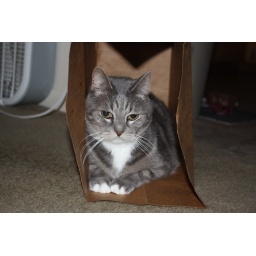
Bobcat, playing in a paper bag